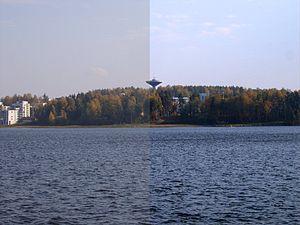
La retouche d'image désigne tout procédé qui consiste à modifier une image, photographie, film cinématographique ou peinture.